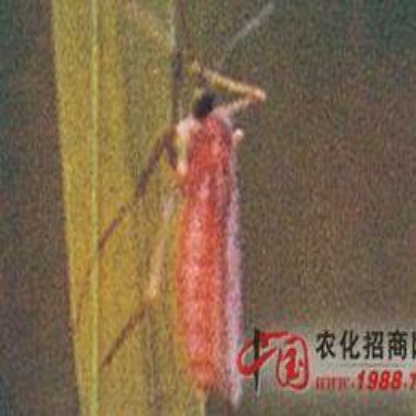
Nhãn: Sâu năn ( Muỗi hành )(Rice Gall Midge)